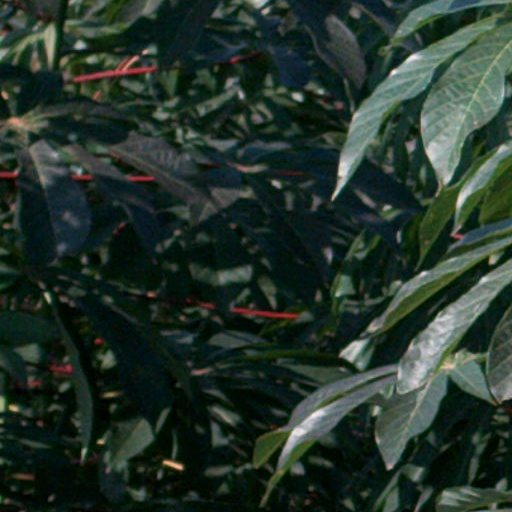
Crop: cassava